History of Germany

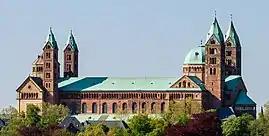
Speyer Cathedral, consecrated in 1061

In 936, Otto I was crowned German king at Aachen, in 961 "King of Italy" in Pavia and crowned emperor by Pope John XII in Rome in 962. The tradition of the German King as protector of the Kingdom of Italy and the Latin Church resulted in the term Holy Roman Empire in the 12th century. The name, that was to identify with Germany continued to be used officially, with the extension added: "Nationis Germanicæ (of the German nation)" after the last imperial coronation in Rome in 1452 until its dissolution in 1806. Otto strengthened the royal authority by re-asserting the old Carolingian rights over ecclesiastical appointments. Otto wrested from the nobles the powers of appointment of the bishops and abbots, who controlled large land holdings. Additionally, Otto revived the old Carolingian program of appointing missionaries in the border lands. Otto continued to support celibacy for the higher clergy, so ecclesiastical appointments never became hereditary. By granting lands to the abbots and bishops he appointed, Otto actually turned these bishops into "princes of the Empire" ("Reichsfürsten"). In this way, Otto was able to establish a national church. Outside threats to the kingdom were contained with the decisive defeat of the Hungarian Magyars at the Battle of Lechfeld in 955. The Slavs between the Elbe and the Oder rivers were also subjugated. Otto marched on Rome and drove John XII from the papal throne and for years controlled the election of the pope, setting a firm precedent for imperial control of the papacy for years to come.